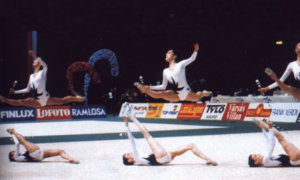
Les championnats d'Europe de gymnastique rythmique 1990, septième édition des championnats d'Europe de gymnastique rythmique, ont eu lieu en 1990 à Göteborg, en Suède.